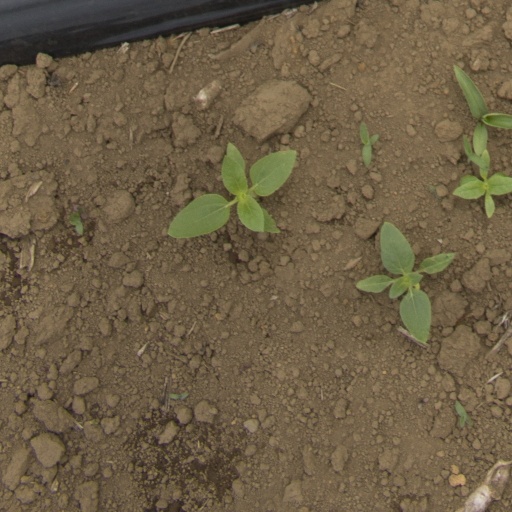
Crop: Jerusalem artichoke